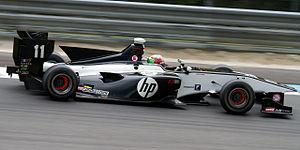
Vitantonio Liuzzi, dit Tonio Liuzzi, né le 6 août 1981 à Locorotondo, dans la province de Bari dans les Pouilles est un pilote automobile italien, qui s'est illustré en Formule 3 et en Formule 3000, avant de débuter en 2005 dans le championnat du monde de Formule 1, grâce à l'appui de son sponsor Red Bull.